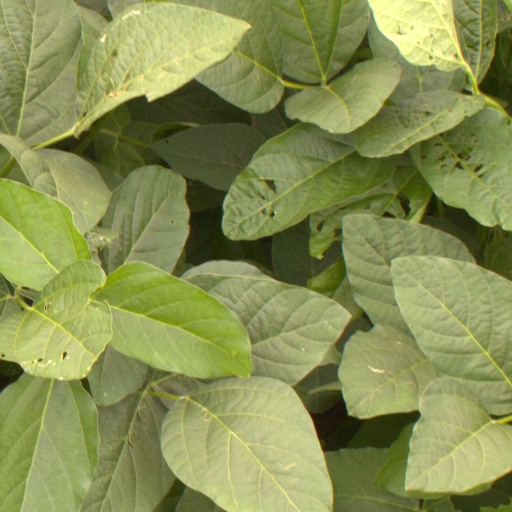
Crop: soybean